Gwen John

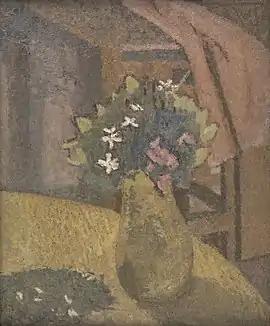
"Vase of Flowers"

Gwen John was born in Haverfordwest, Wales, the second of four children of Edwin William John and his wife Augusta (1848–1884). Augusta came from a long line of Sussex master plumbers. Gwen's elder brother was Thornton John; her younger siblings were Augustus and Winifred. Edwin John was a solicitor whose dour temperament cast a chill over his family, and Augusta was often absent from the children owing to ill health, leaving her two sisters—stern Salvationists—to take her place in the household. Augusta was an amateur watercolor painter, and both parents encouraged the children's interest in literature and art.